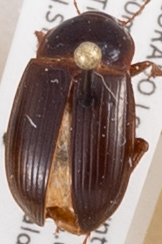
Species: Amara carinata
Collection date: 2014-06-24
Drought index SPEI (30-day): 0.71
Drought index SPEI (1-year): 0.54
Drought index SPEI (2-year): -1.01